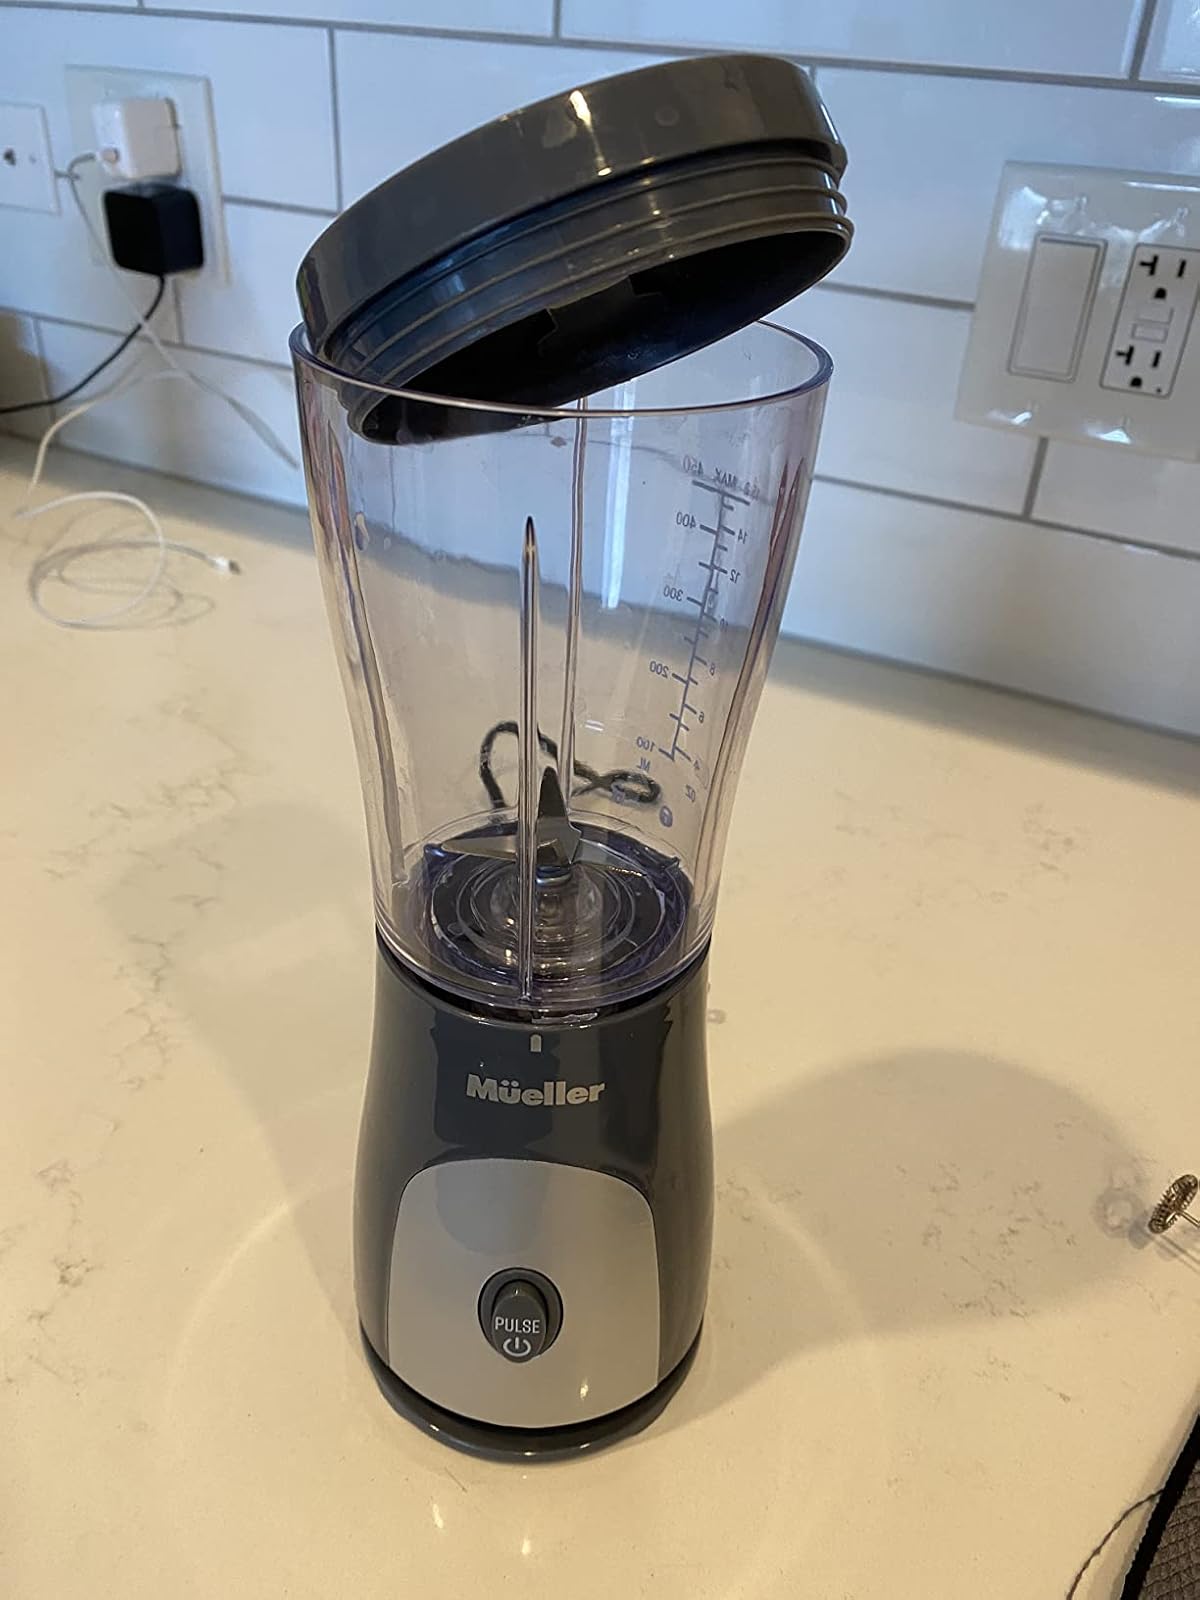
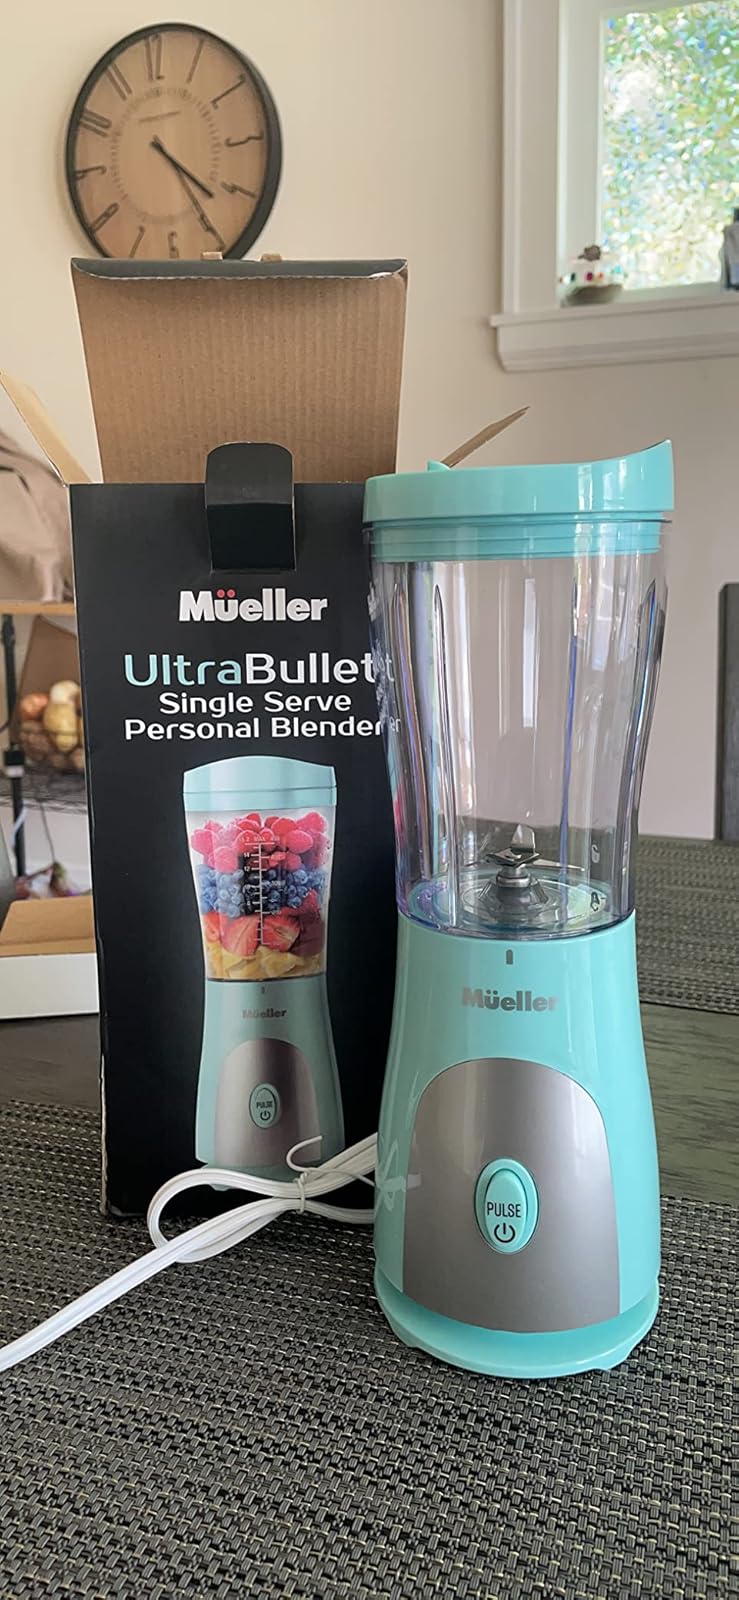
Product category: items_blender
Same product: no